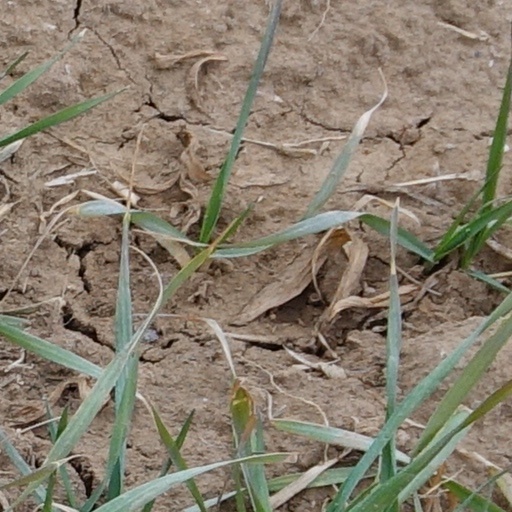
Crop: wheat